Conte di Cavour-class battleship

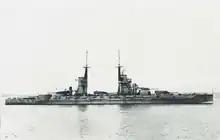
A "Conte di Cavour"-class battleship during World War I

The "Conte di Cavour"-class ships had a complete waterline armor belt that was high; of this was below the waterline and above. It had a maximum thickness of amidships, reducing to towards the stern and towards the bow. The lower edge of this belt was a uniform in thickness. Above the main belt was a strake of armor thick that extended up to the lower edge of the main deck. Above this strake was a thinner one, 130 millimeters thick, that extended from the bow to 'X' turret. The upper strake of armor protected the casemates and was thick. The ships had two armored decks: the main deck was thick in two layers on the flat that increased to on the slopes that connected it to the main belt. The second deck was thick, also in two layers. Fore and aft transverse bulkheads connected the armored belt to the decks.